Essehof Zoo

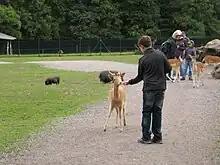
Visitors feeding the animals

The zoo houses 260 animals representing 50 different species from rare domestic animals to animals from Africa, Australia and South America. Several of the animals include racka, kangaroo, raccoon, zebra, watussi cattle, meerkats, nutria and gibbon.